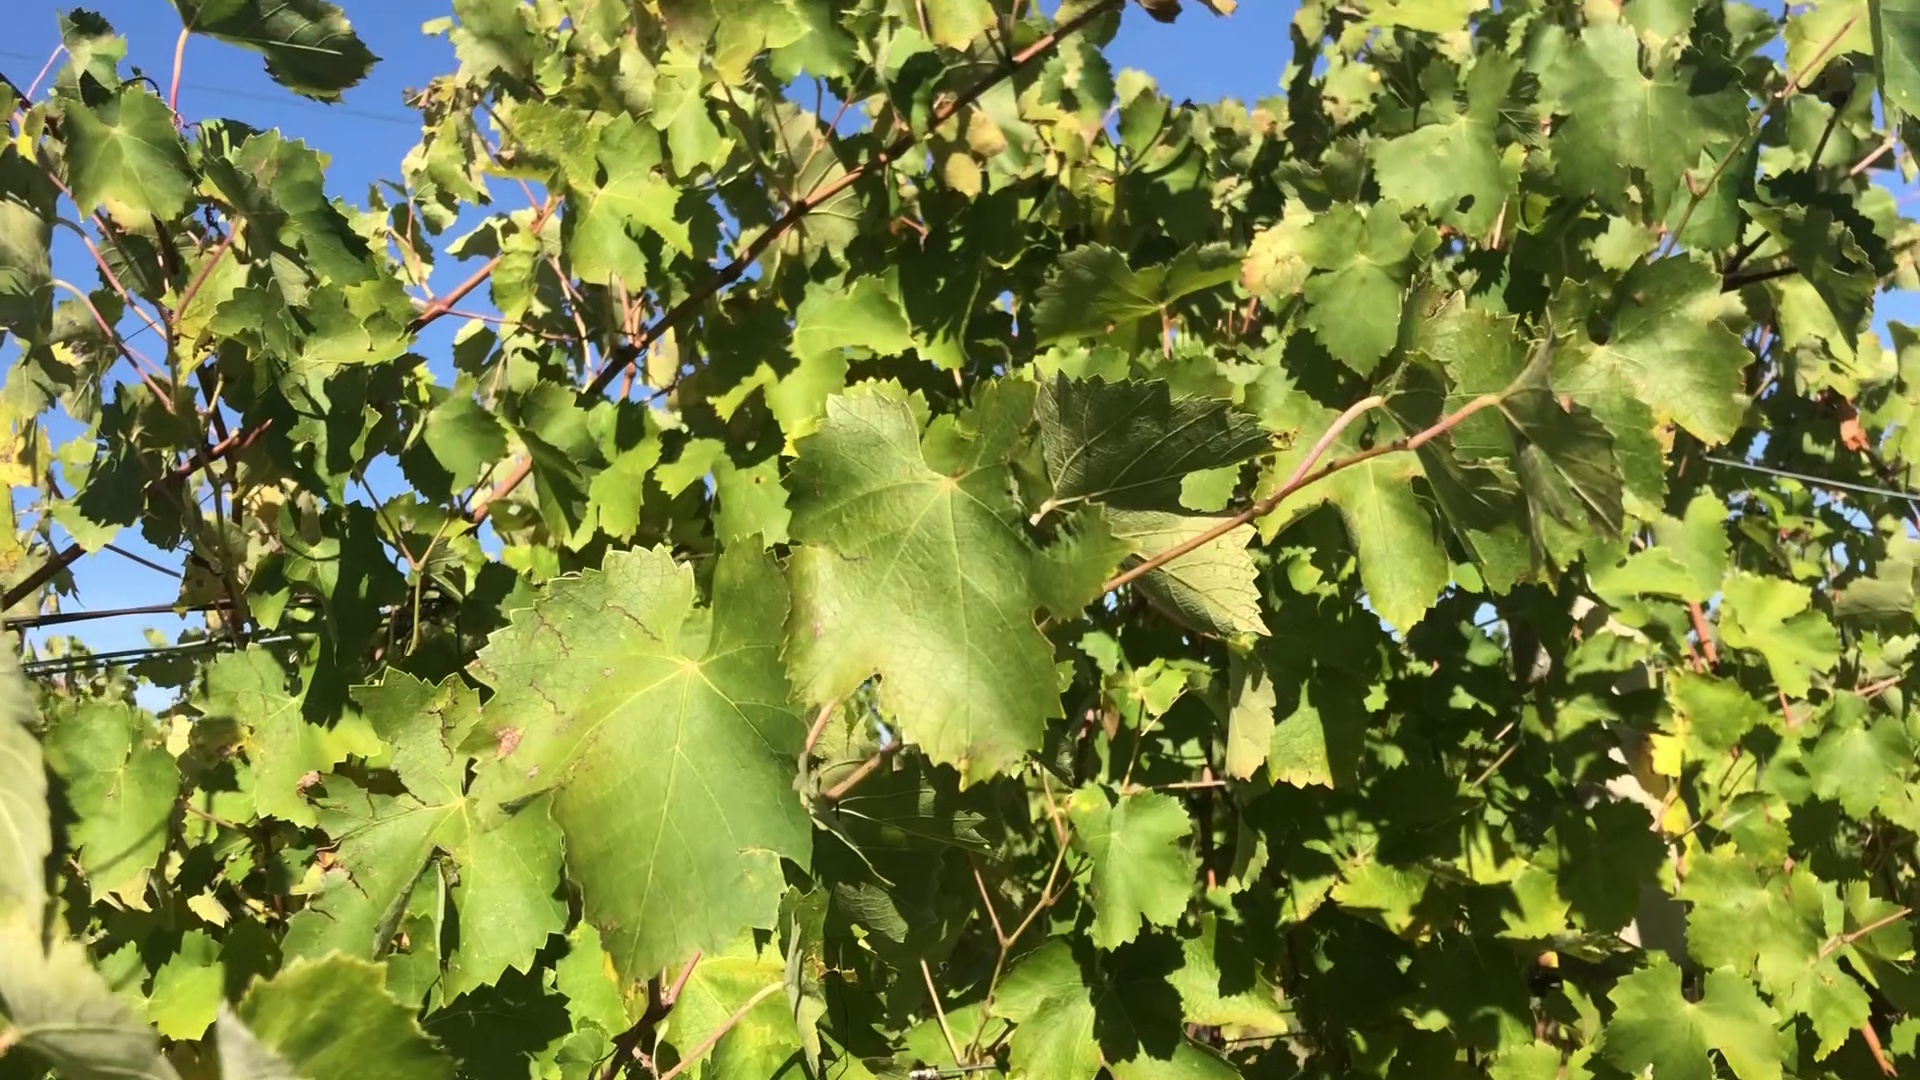
Label: healthy